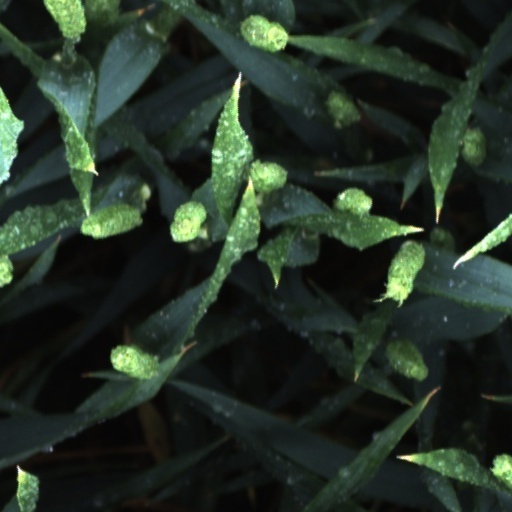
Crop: wheat